Capital punishment in Texas

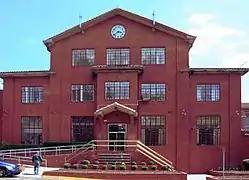
Huntsville Unit, where state executions take place

Capital punishment is a legal penalty in the U.S. state of Texas for murder, and participation in a felony resulting in death if committed by an individual who is at least 18 years old.